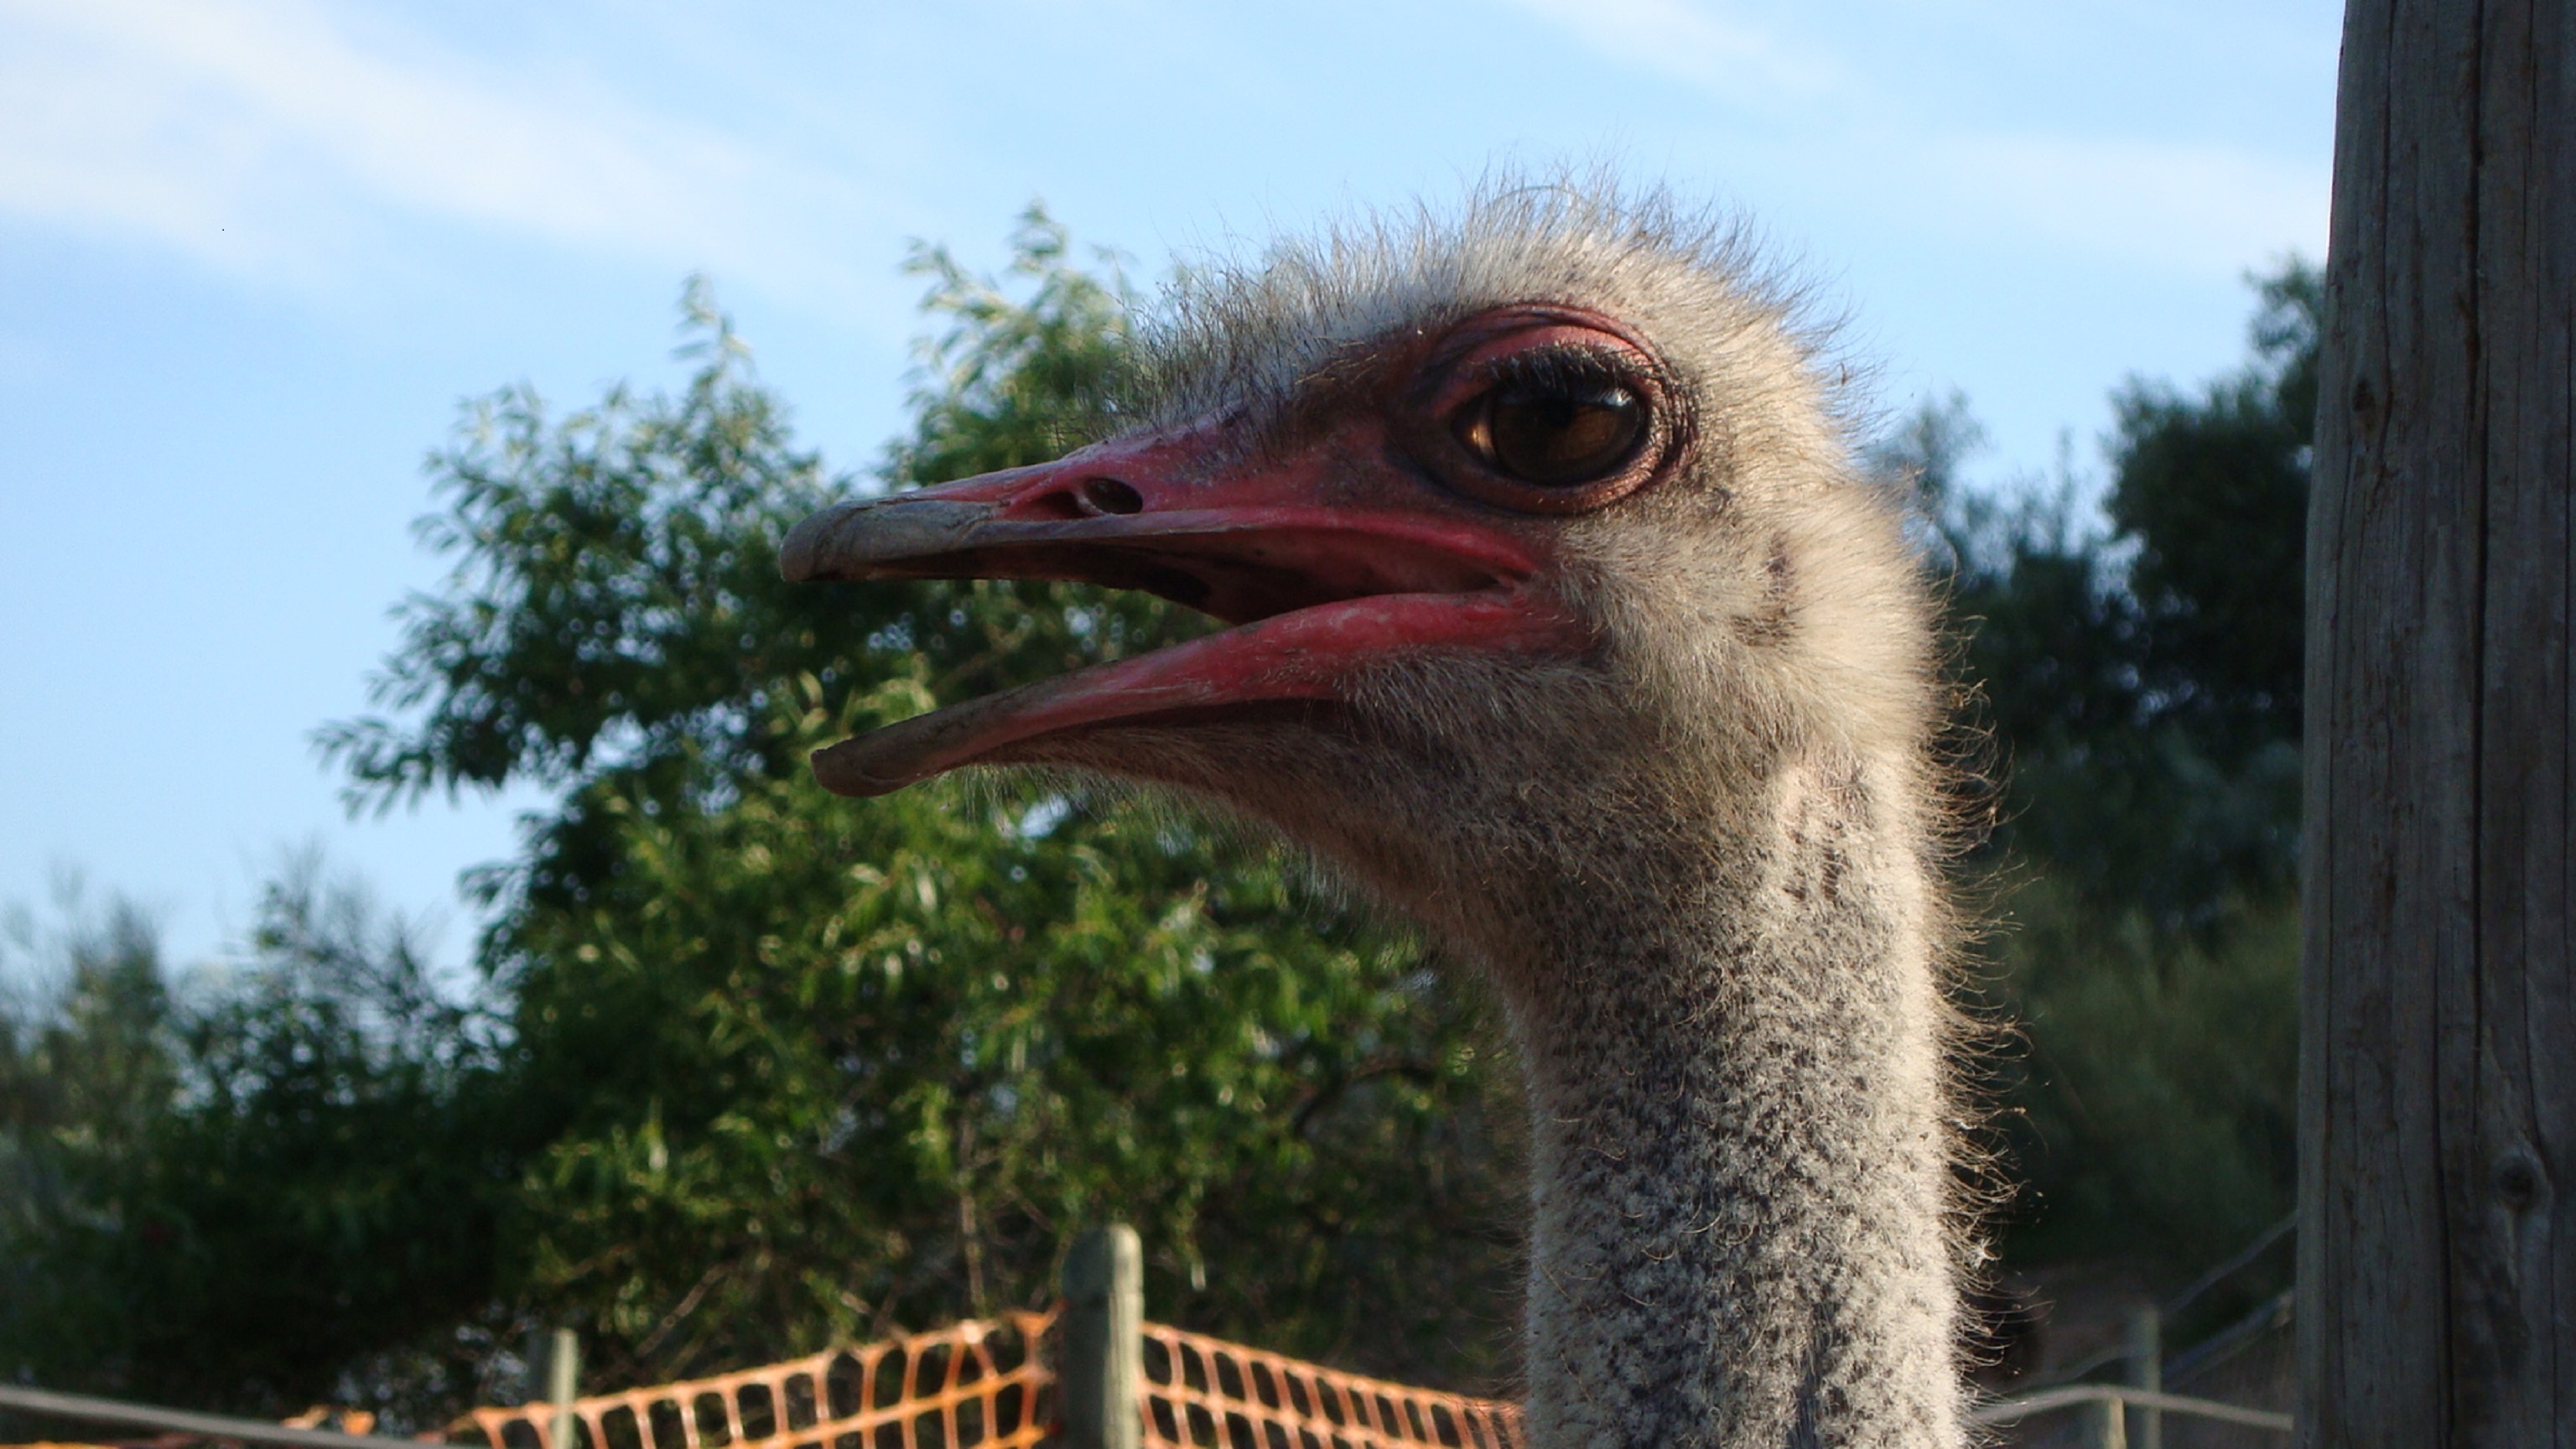
nature, bird, pen, peak, animal, zoo, portrait, beak, ostrich, fauna, long neck, plumage, birds, emu, neck, wings, eye, head, vertebrate, ave, fast, ratite, animal world, tabs, flightless bird, exotic animal, ostriches, ostrich looking, ostrich observing, eye open